Lyons, Ohio

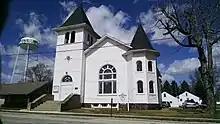
First Universalist Church of Lyons, built 1868

A post office called Lyons has been in operation since 1837. Lyons was also called "Morey's Corners", and under the latter name the village had its start in 1850 when a plank road was completed to that point. The village was named "Morey's Corners" in honor of it founder Jinks Morey, who also founded what became First Universalist Church of Lyons, Ohio, now the oldest non-residential structure in Royalton Township, Fulton County, Ohio. The village was incorporated in 1900.